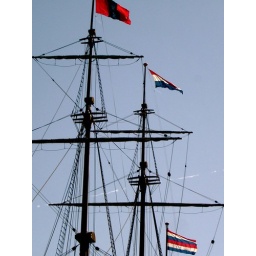
Flags of the Netherlands and Amsterdam flying from the tall ship Amsterdam in the harbor.